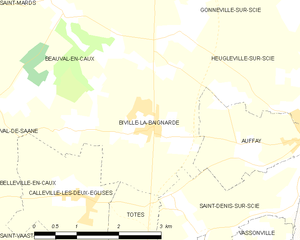
Carte des communes françaises Biville-la-Baignarde
Biville-la-Baignarde est une commune française située dans le département de la Seine-Maritime en région Normandie.